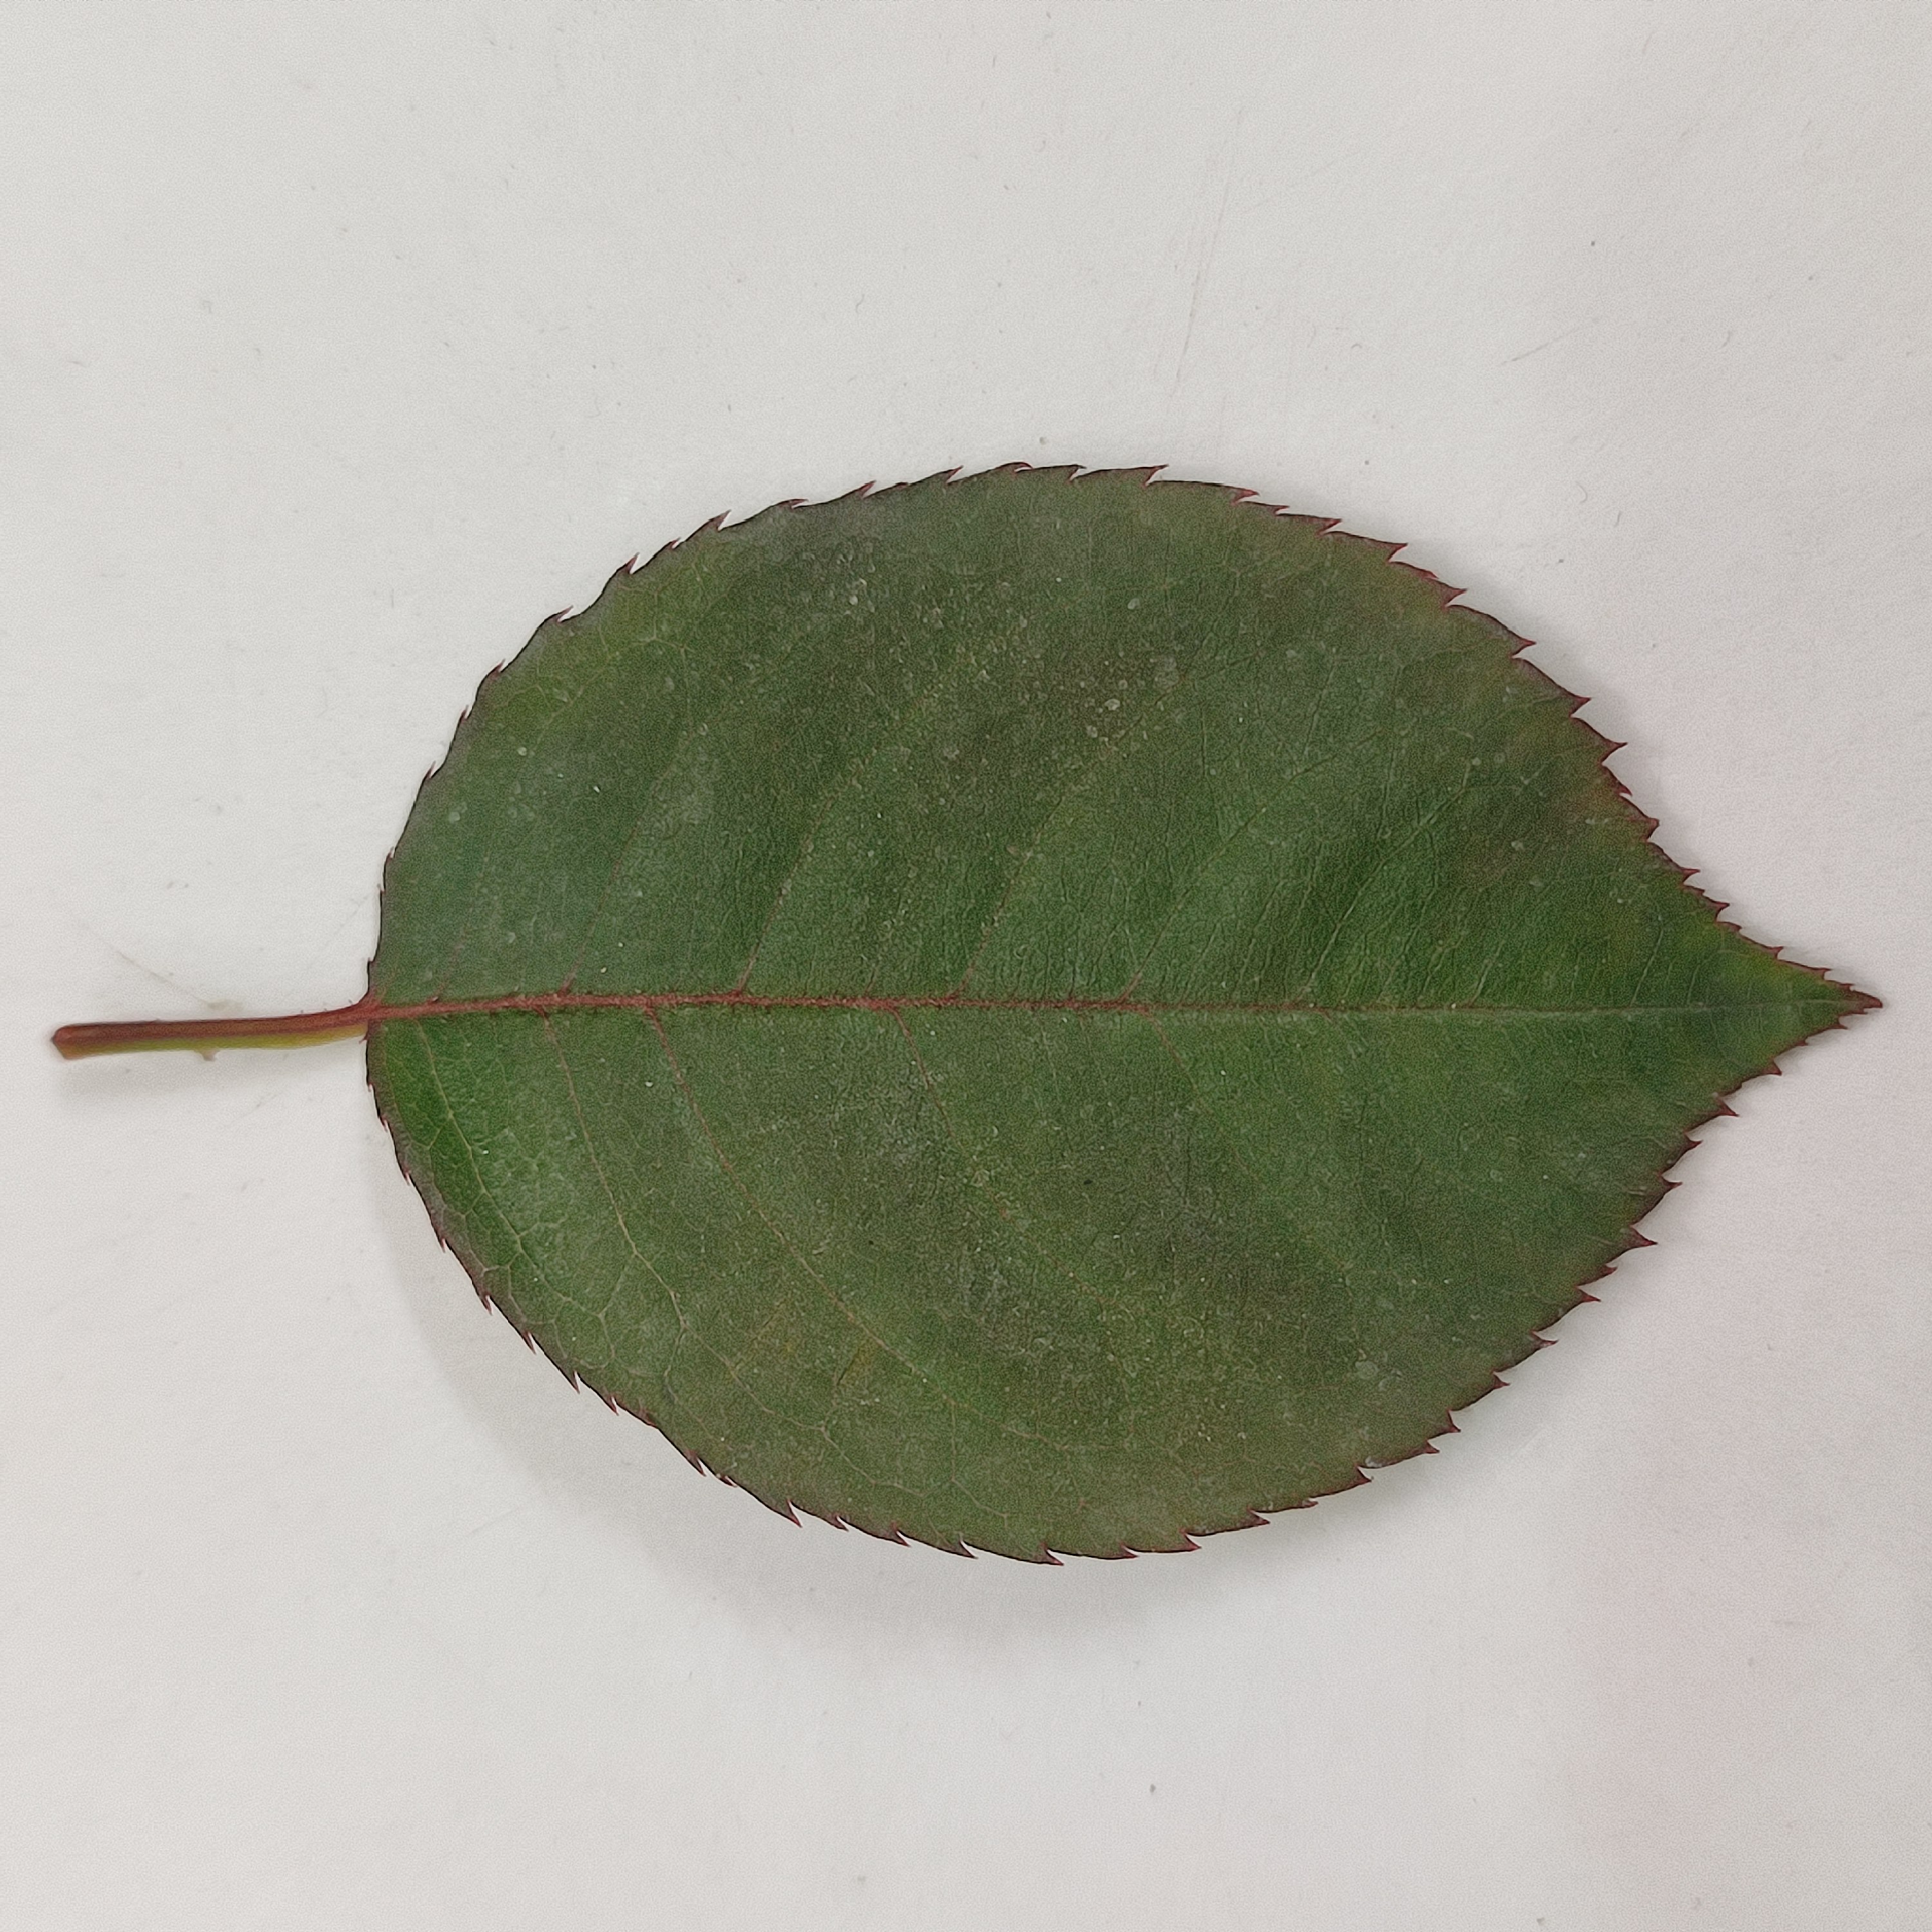
Label: Healthy Leaf